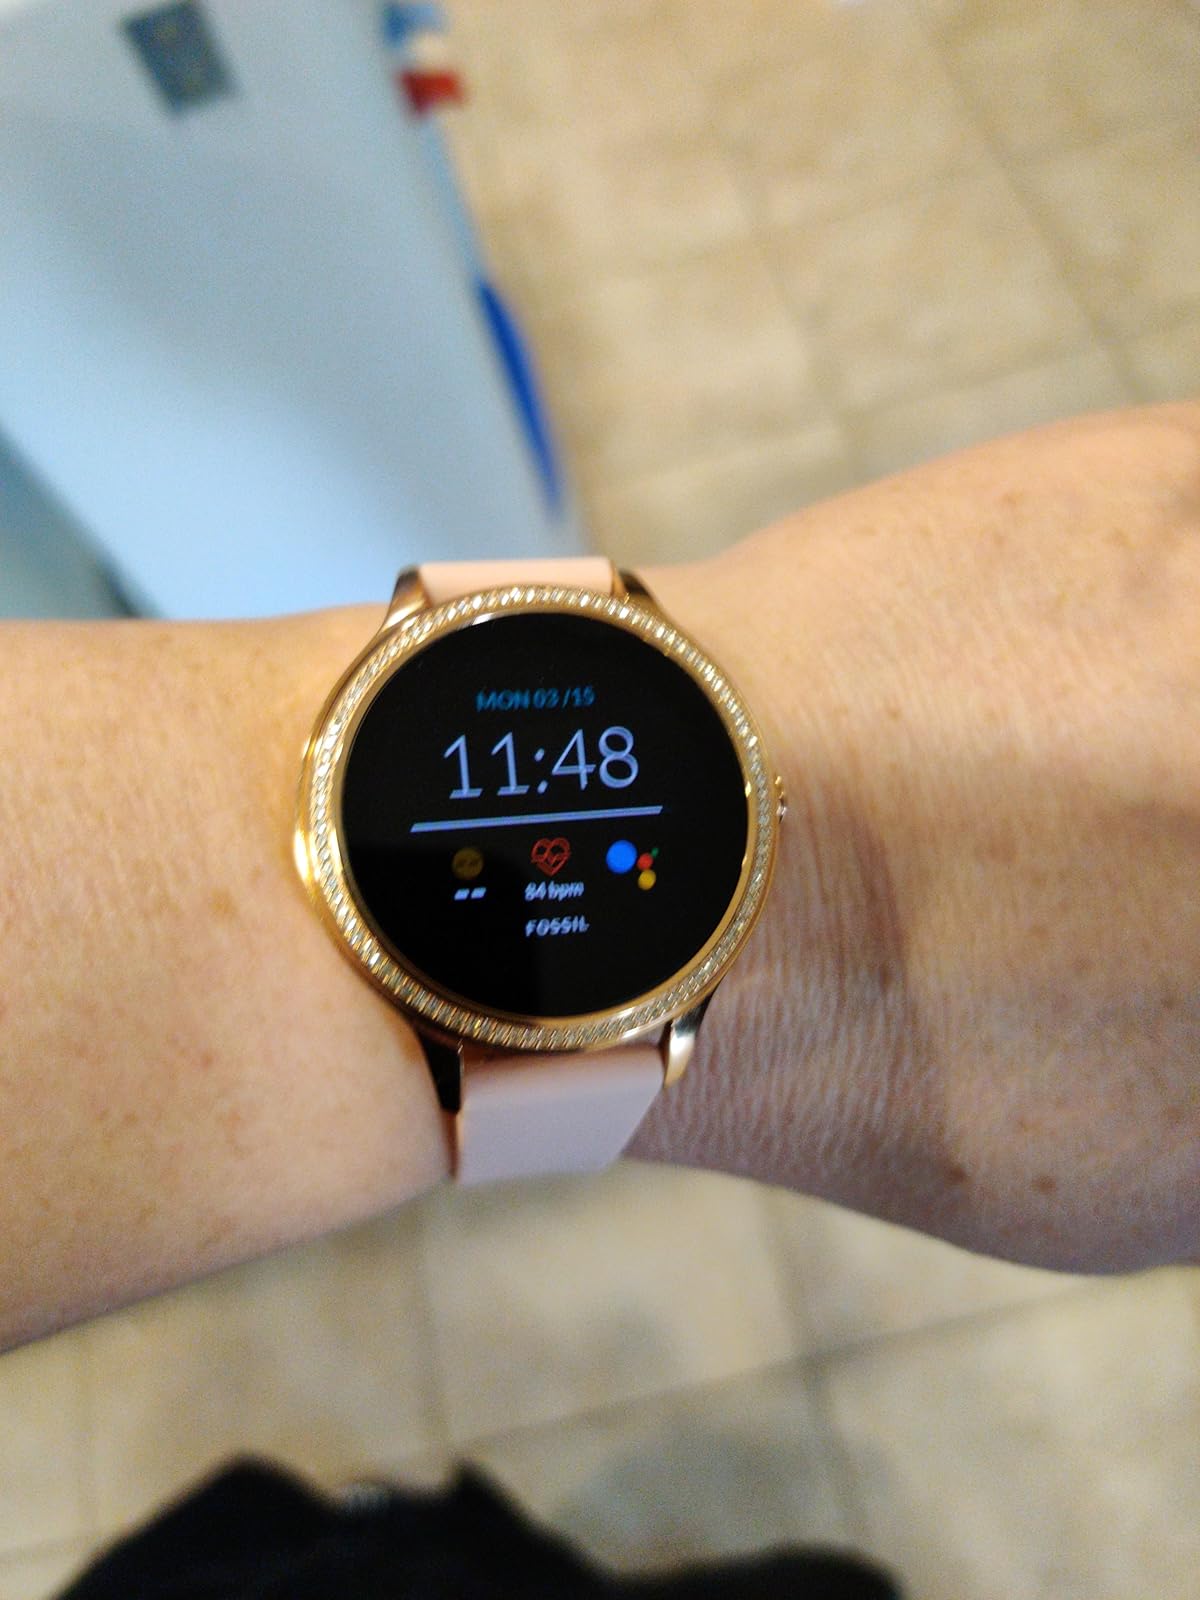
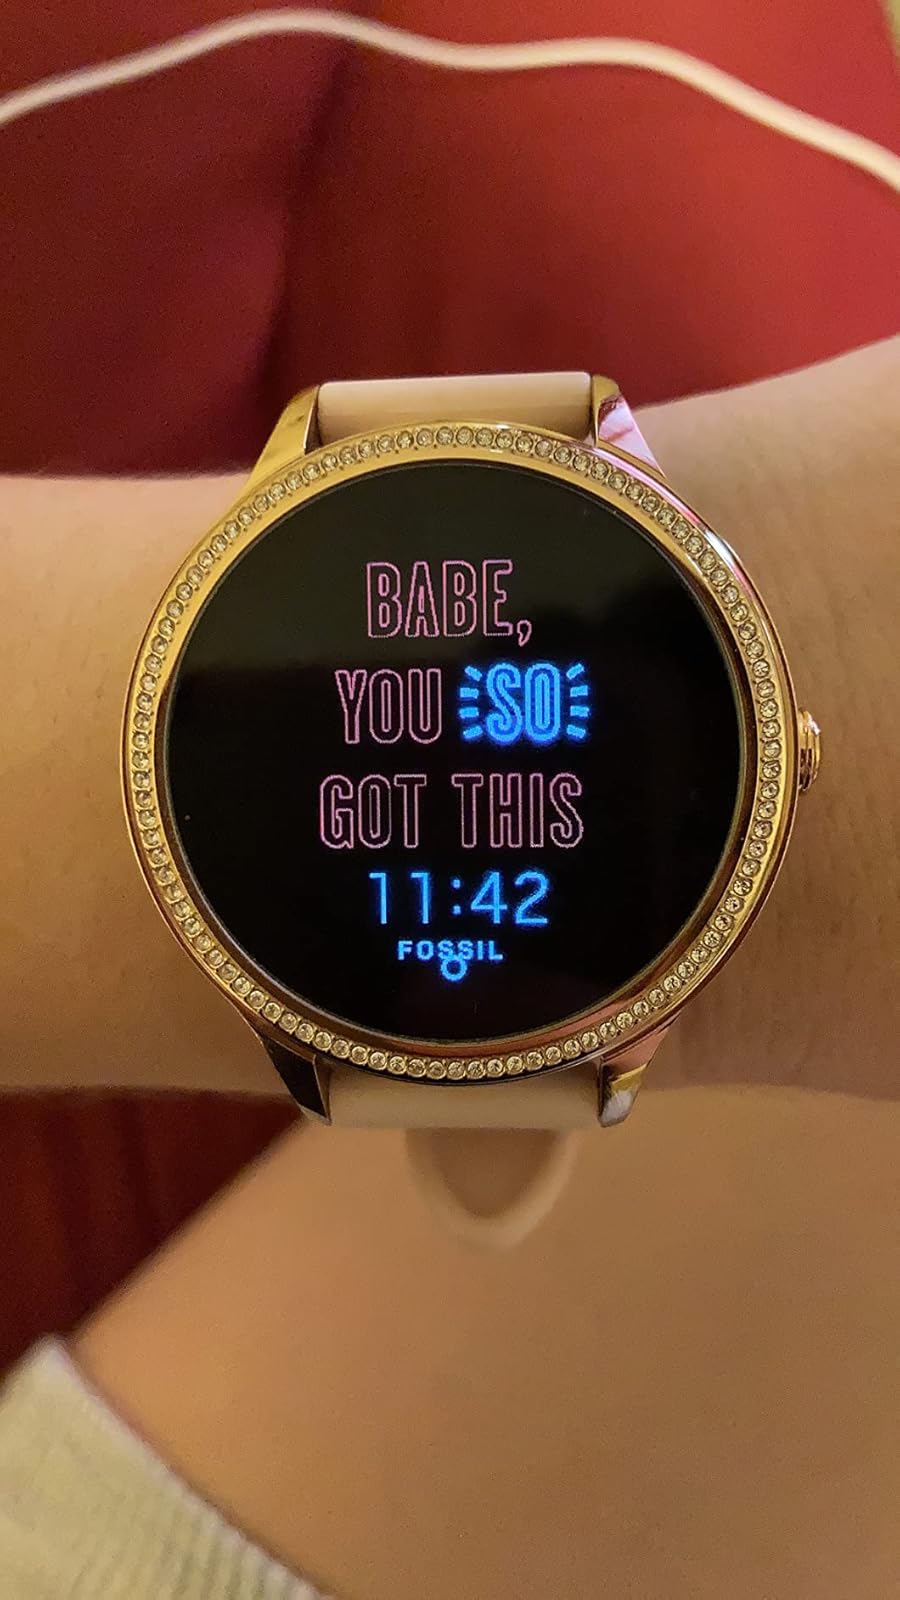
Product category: smartwatch
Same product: yes